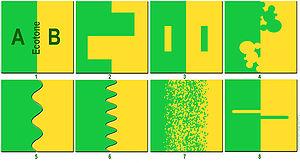
Représentation schématique de différents types d'écotones sur une surface carré. Dans chaque deux cas, les surfaces jaune et verte (schématisant deux milieux différents
Un écotone est une zone de transition écologique entre deux écosystèmes. Par exemple, le passage de la savane à la forêt, ou le passage d'une plaine alluviale à une zone non inondable. En écologie du paysage, il correspond à une lisière. Comme dans le cas des biomes, la végétation joue un rôle important dans la caractérisation d'un écotone, du fait de la marque physionomique prépondérante qu'elle imprime au paysage.